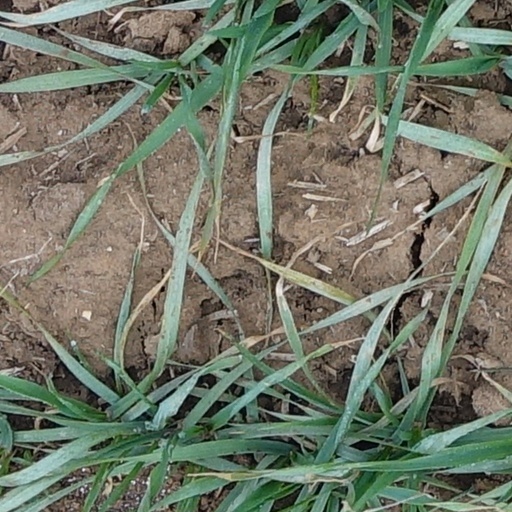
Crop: wheat